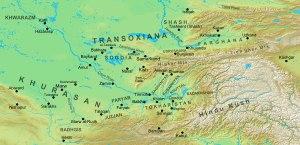
La bataille de Talas, bataille de la rivière Talas ou encore bataille d'Artlakh eut lieu en juillet 751, sur les rives de la rivière Talas au Kirghizistan près de la ville de Taraz, autrefois Jambyl, au Kazakhstan. Elle a opposé les troupes du califat abbasside, soutenues par des contingents tibétains, à celles de l'armée chinoise de la dynastie Tang, alors dirigée par Tang Xuanzong, qui était alors en lutte pour le contrôle de la région d'Asie centrale de Syr-Daria.